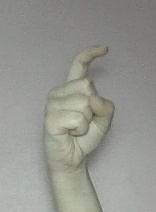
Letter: ra